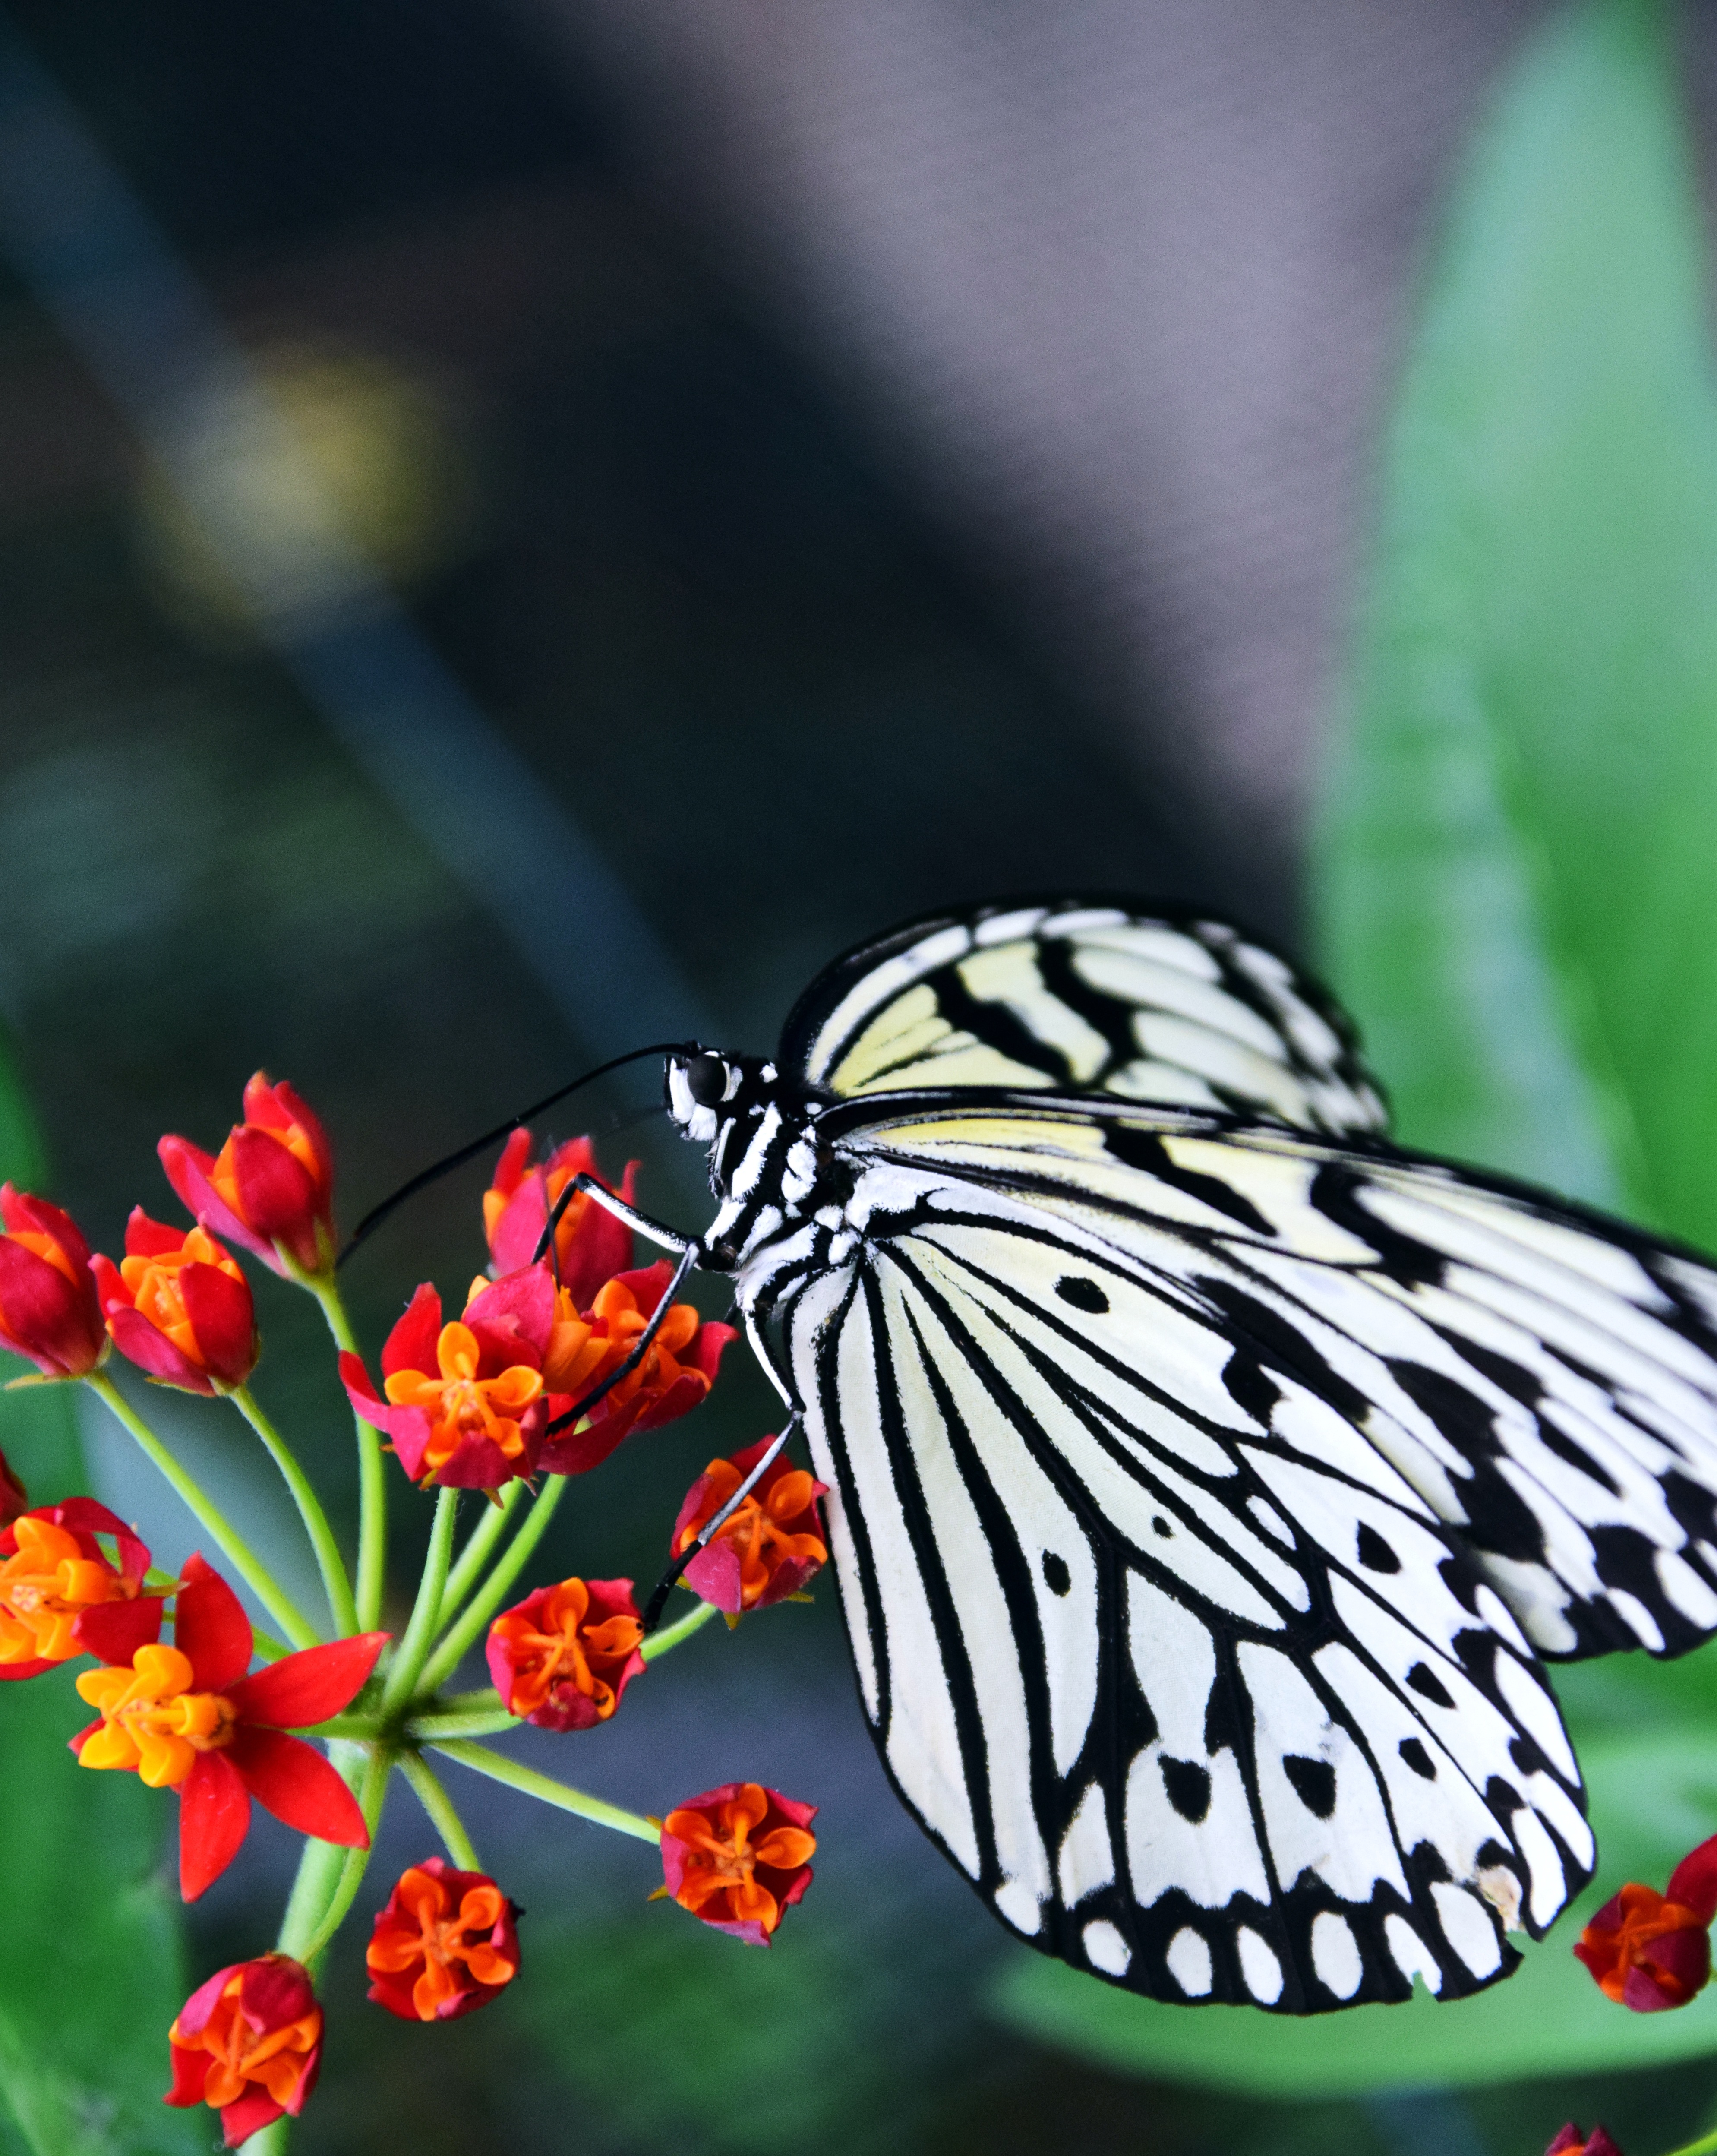
wing, white, photography, leaf, flower, green, tropical, insect, butterfly, fauna, invertebrate, close up, monarch butterfly, bright, beautiful, tender, nectar, macro photography, arthropod, butterfly wings, white black, tropical butterfly, pollinator, moths and butterflies, white baumnymphe, idea leukonoe